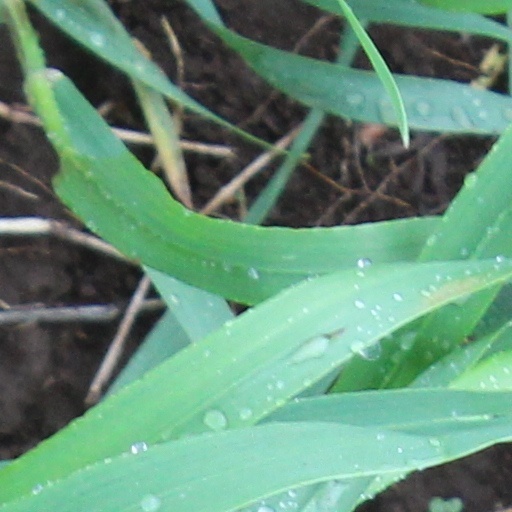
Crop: wheat